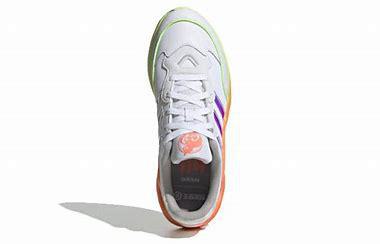
Brand: adidas
Model: neo Adidas NEO 20 20 FX